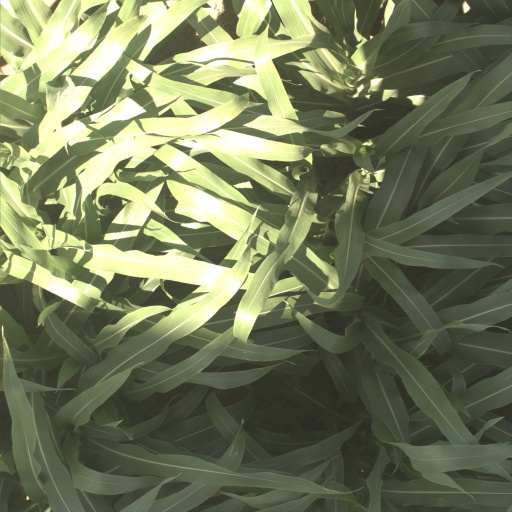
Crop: sorghum